Richard Thomas Glyn

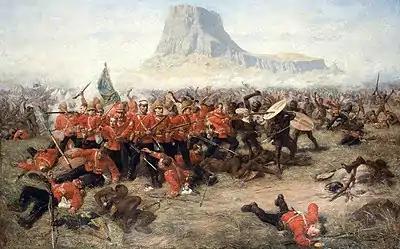
A depiction of the British last stand at Isandlwana

On their way to the Zulu capital of Ulundi, No. 3 Column made camp at Isandlwana. On the morning of 22 January Glyn accompanied Chelmsford on a reconnaissance in force to Mangeni, leaving Lieutenant-Colonel Henry Pulleine of the 1st Battalion of the 24th Regiment, in command of the camp. Pulleine was later joined by the more senior Colonel Anthony Durnford, with additional troops. During Glyn's absence, a large Zulu force attacked the camp in the Battle of Isandlwana. The British position was overrun with few survivors; Durnford, Pulleine and almost 600 men of the 24th Regiment were killed. Glyn and Chelmsford's force passed through the battlefield later that day on the way to Rorke's Drift, which a small British garrison of the 14th Regiment had successfully defended against a Zulu attack.